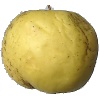
Label: golden_apple